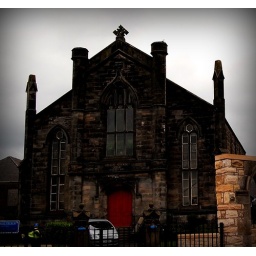
I didn't even know these church buildings were in my home town until they opened the new bus stance!